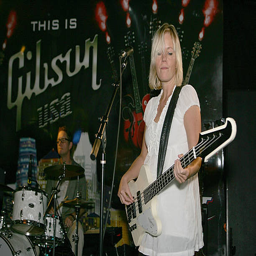
people perform at the showroom .